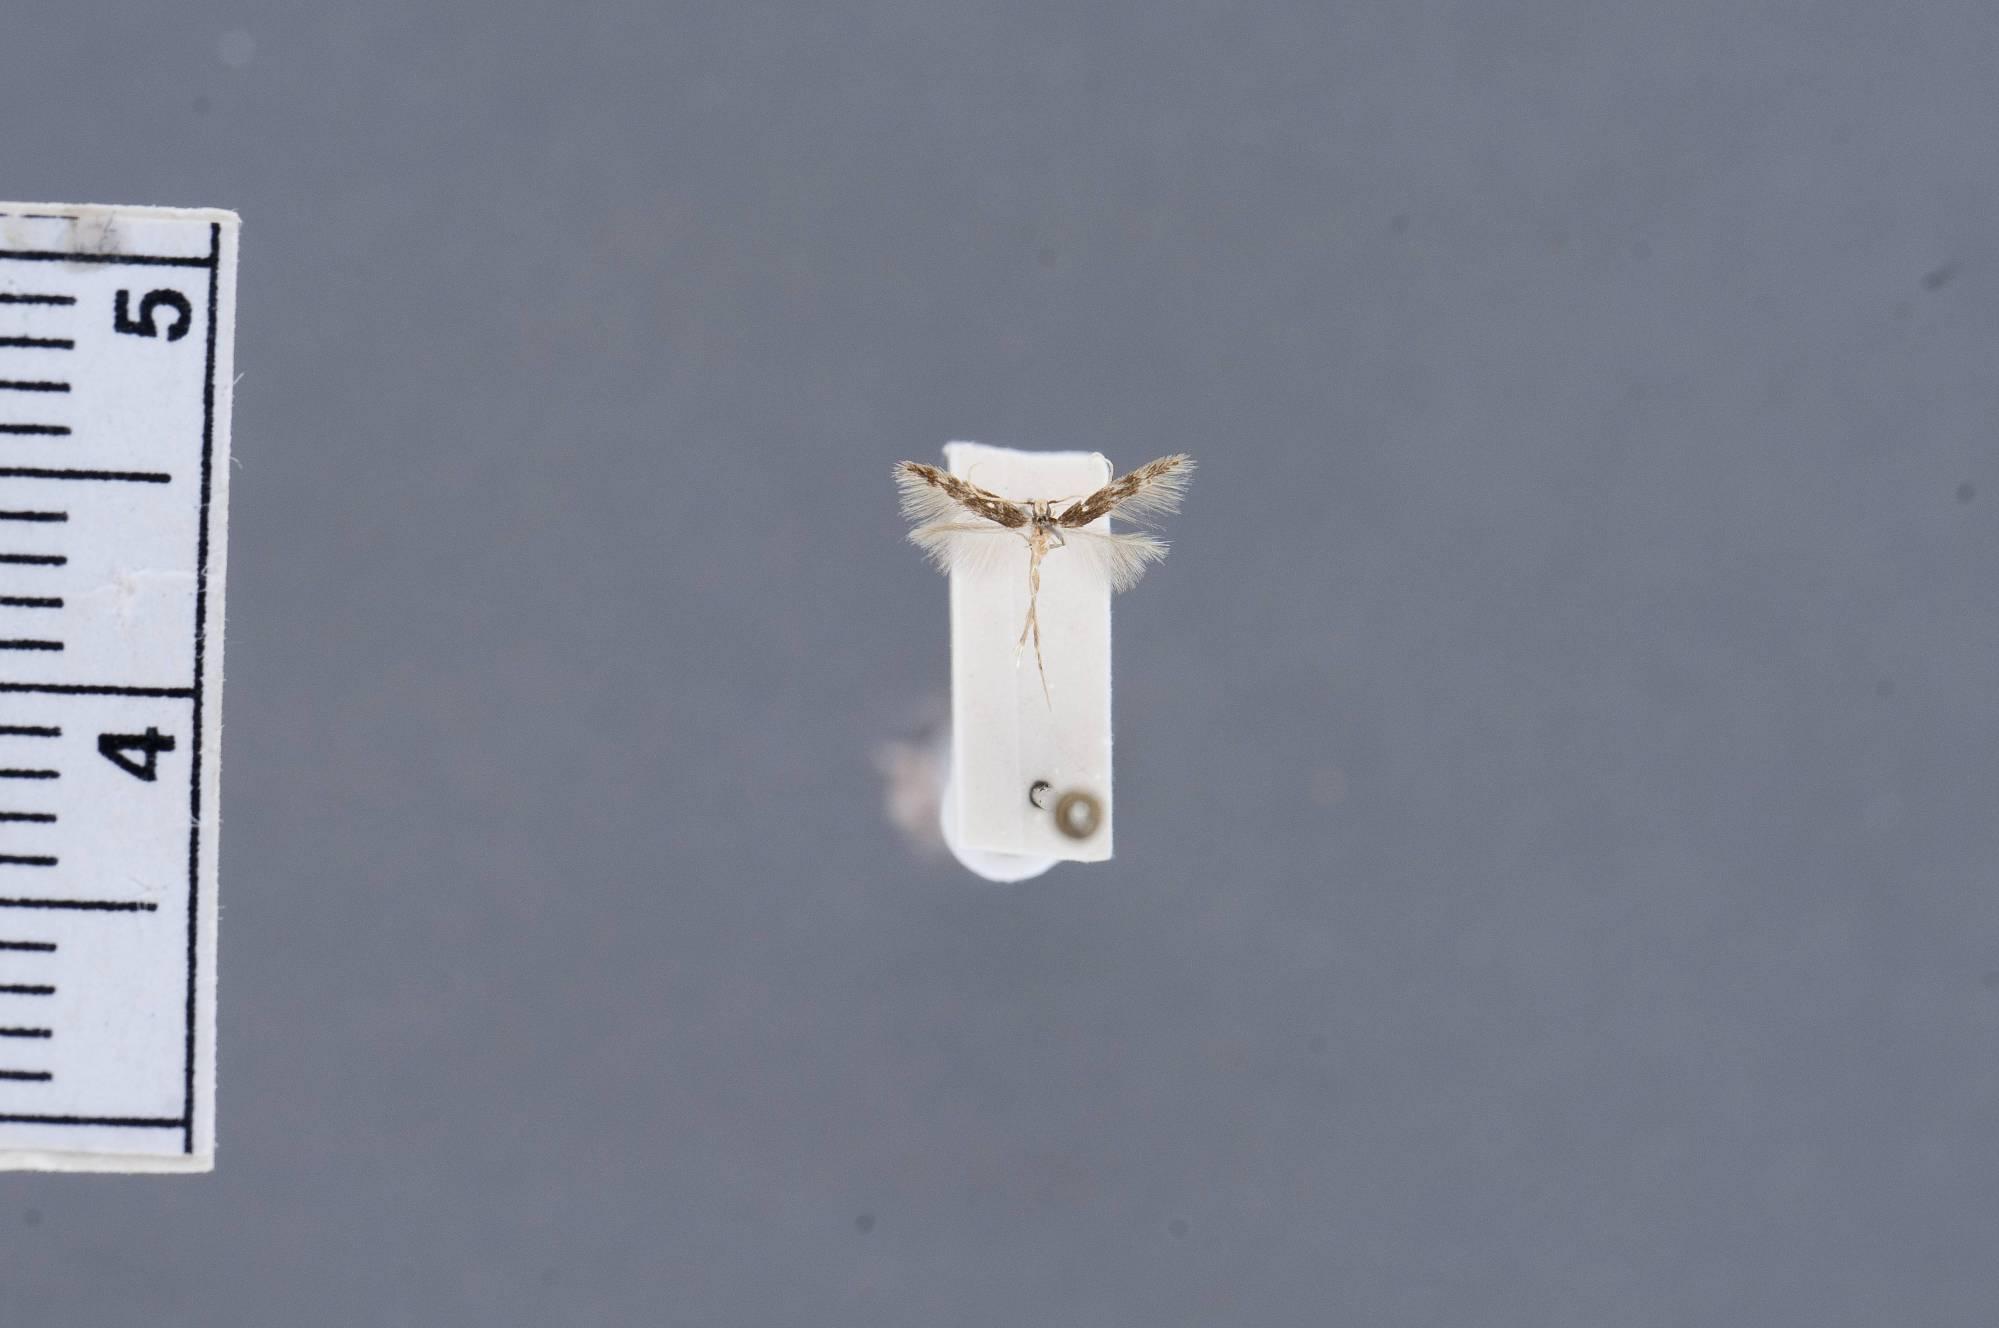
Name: Eralea abludius
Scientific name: Eralea abludius Hodges, 1978
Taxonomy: Animalia, Arthropoda, Insecta, Lepidoptera, Glossata, Cosmopterigidae, Cosmopteriginae
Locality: Archbold Biological Station, Lake Placid, Highlands, Florida, United States
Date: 23 May 1964 to 31 May 1964